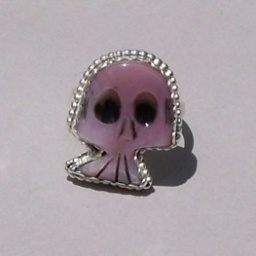
naturea pink mother of pearl skull cameo srt in sterling silver